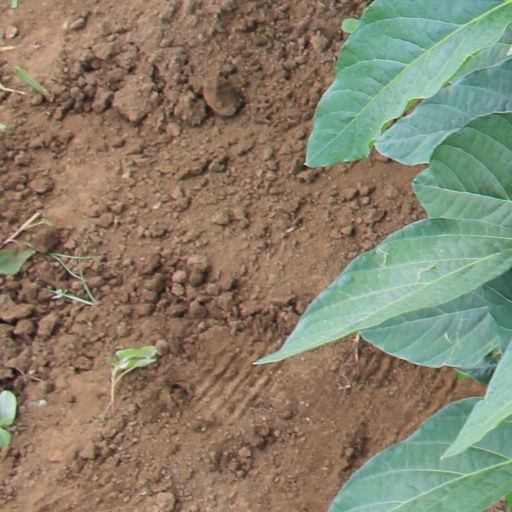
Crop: soybean